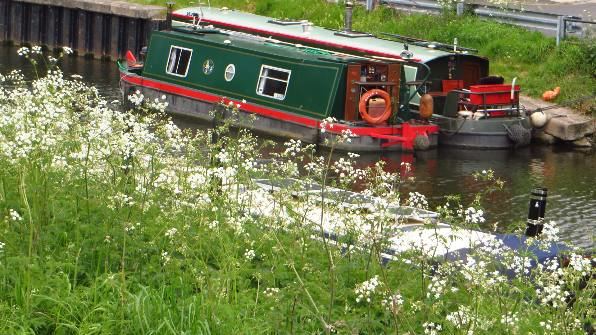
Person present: No